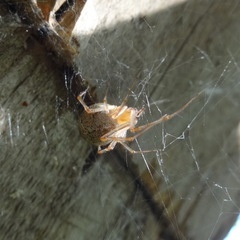
Species: Parasteatoda_tepidariorum